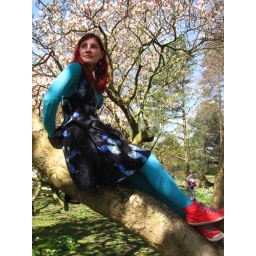
Kylie R sitting in a tree in Cardiff.